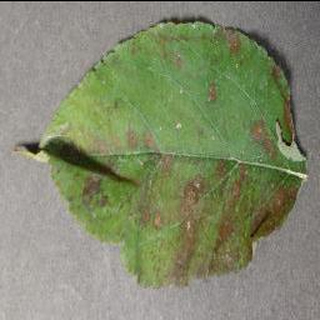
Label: apple_cedar_apple_rust